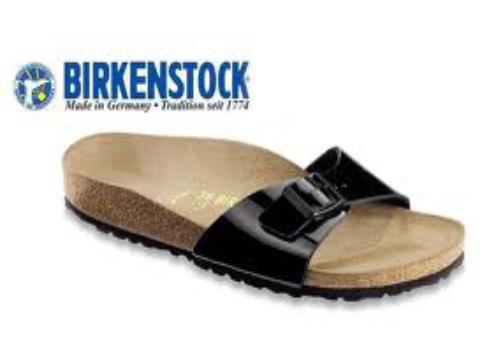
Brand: Birkenstock
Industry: Clothes